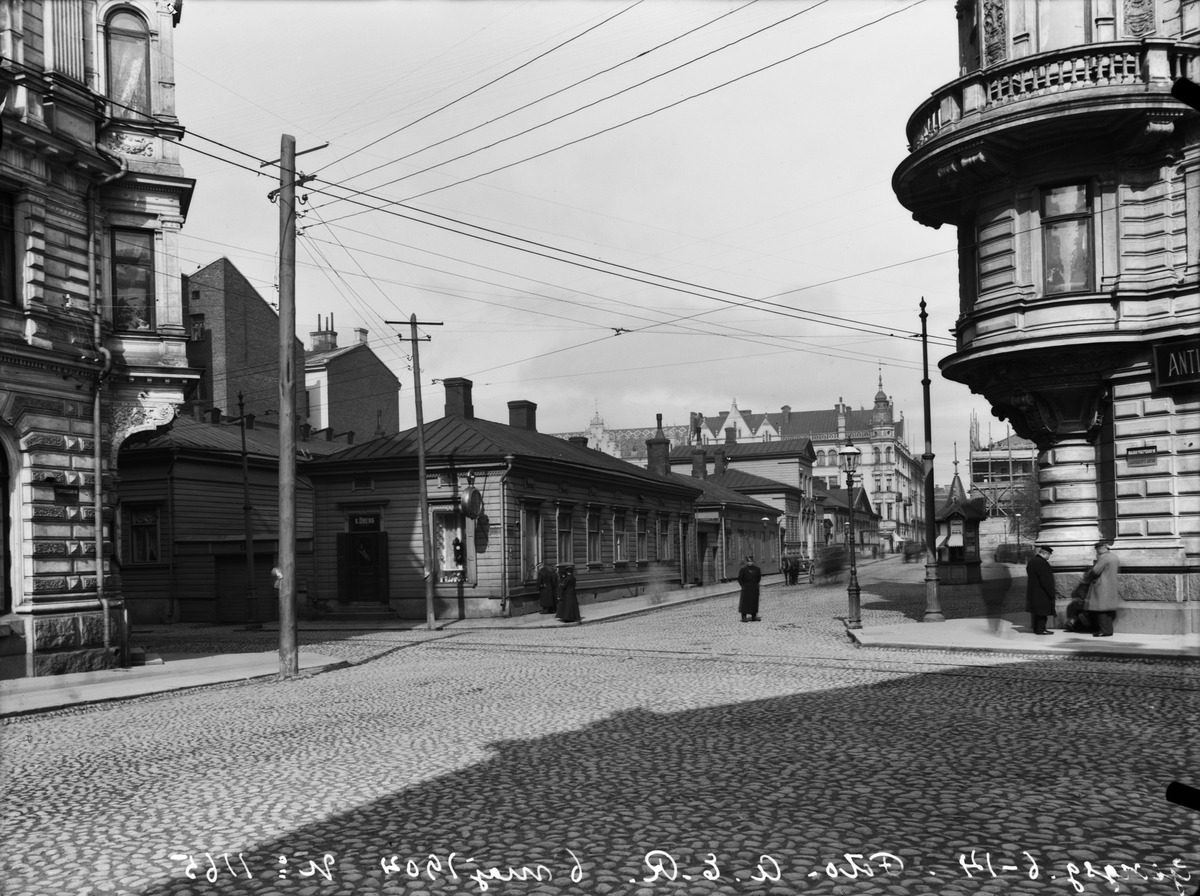
Liikennettä Yrjönkadun, Erottajan ja Roobertinkatujen risteyksessä
sisällön kuvaus: Liikennettä Yrjönkadun, Erottajan ja Roobertinkatujen risteyksessä. Taustalla puutaloja, kellosepänliike sekä rakennustelineitä Kolmikulmassa. Etualalla oikealla kadun nimikyltti venäjäksi, suomeksi ja ruotsiksi sekä kioski ja jalankulkijoita. mustavalkoinen
Kuvaaja: Rosenbröijer, A.E., valokuvaaja
Ajankohta: kuvausaika 06.05.1904
Paikka: Suomi, Uusimaa, Helsinki, Punavuori Helsinki, Yrjönkatu 6, 8, 10, 12-14. Iso Roobertinkatu 1. Pieni Roobertinkatu 13. Kolmikulma
Aiheet: kadut, liikenne, jalankulkijat, jalkakäytävät, rakennukset puurakennukset asuinrakennukset liikerakennukset, myymälät kioskit, toimitilat, viheralueet puistot, hevosajoneuvot, vaunut, kiveys, valaisimetlamputlyhdyt, katuvalaistus, kadunkalusteet, raitiotiet